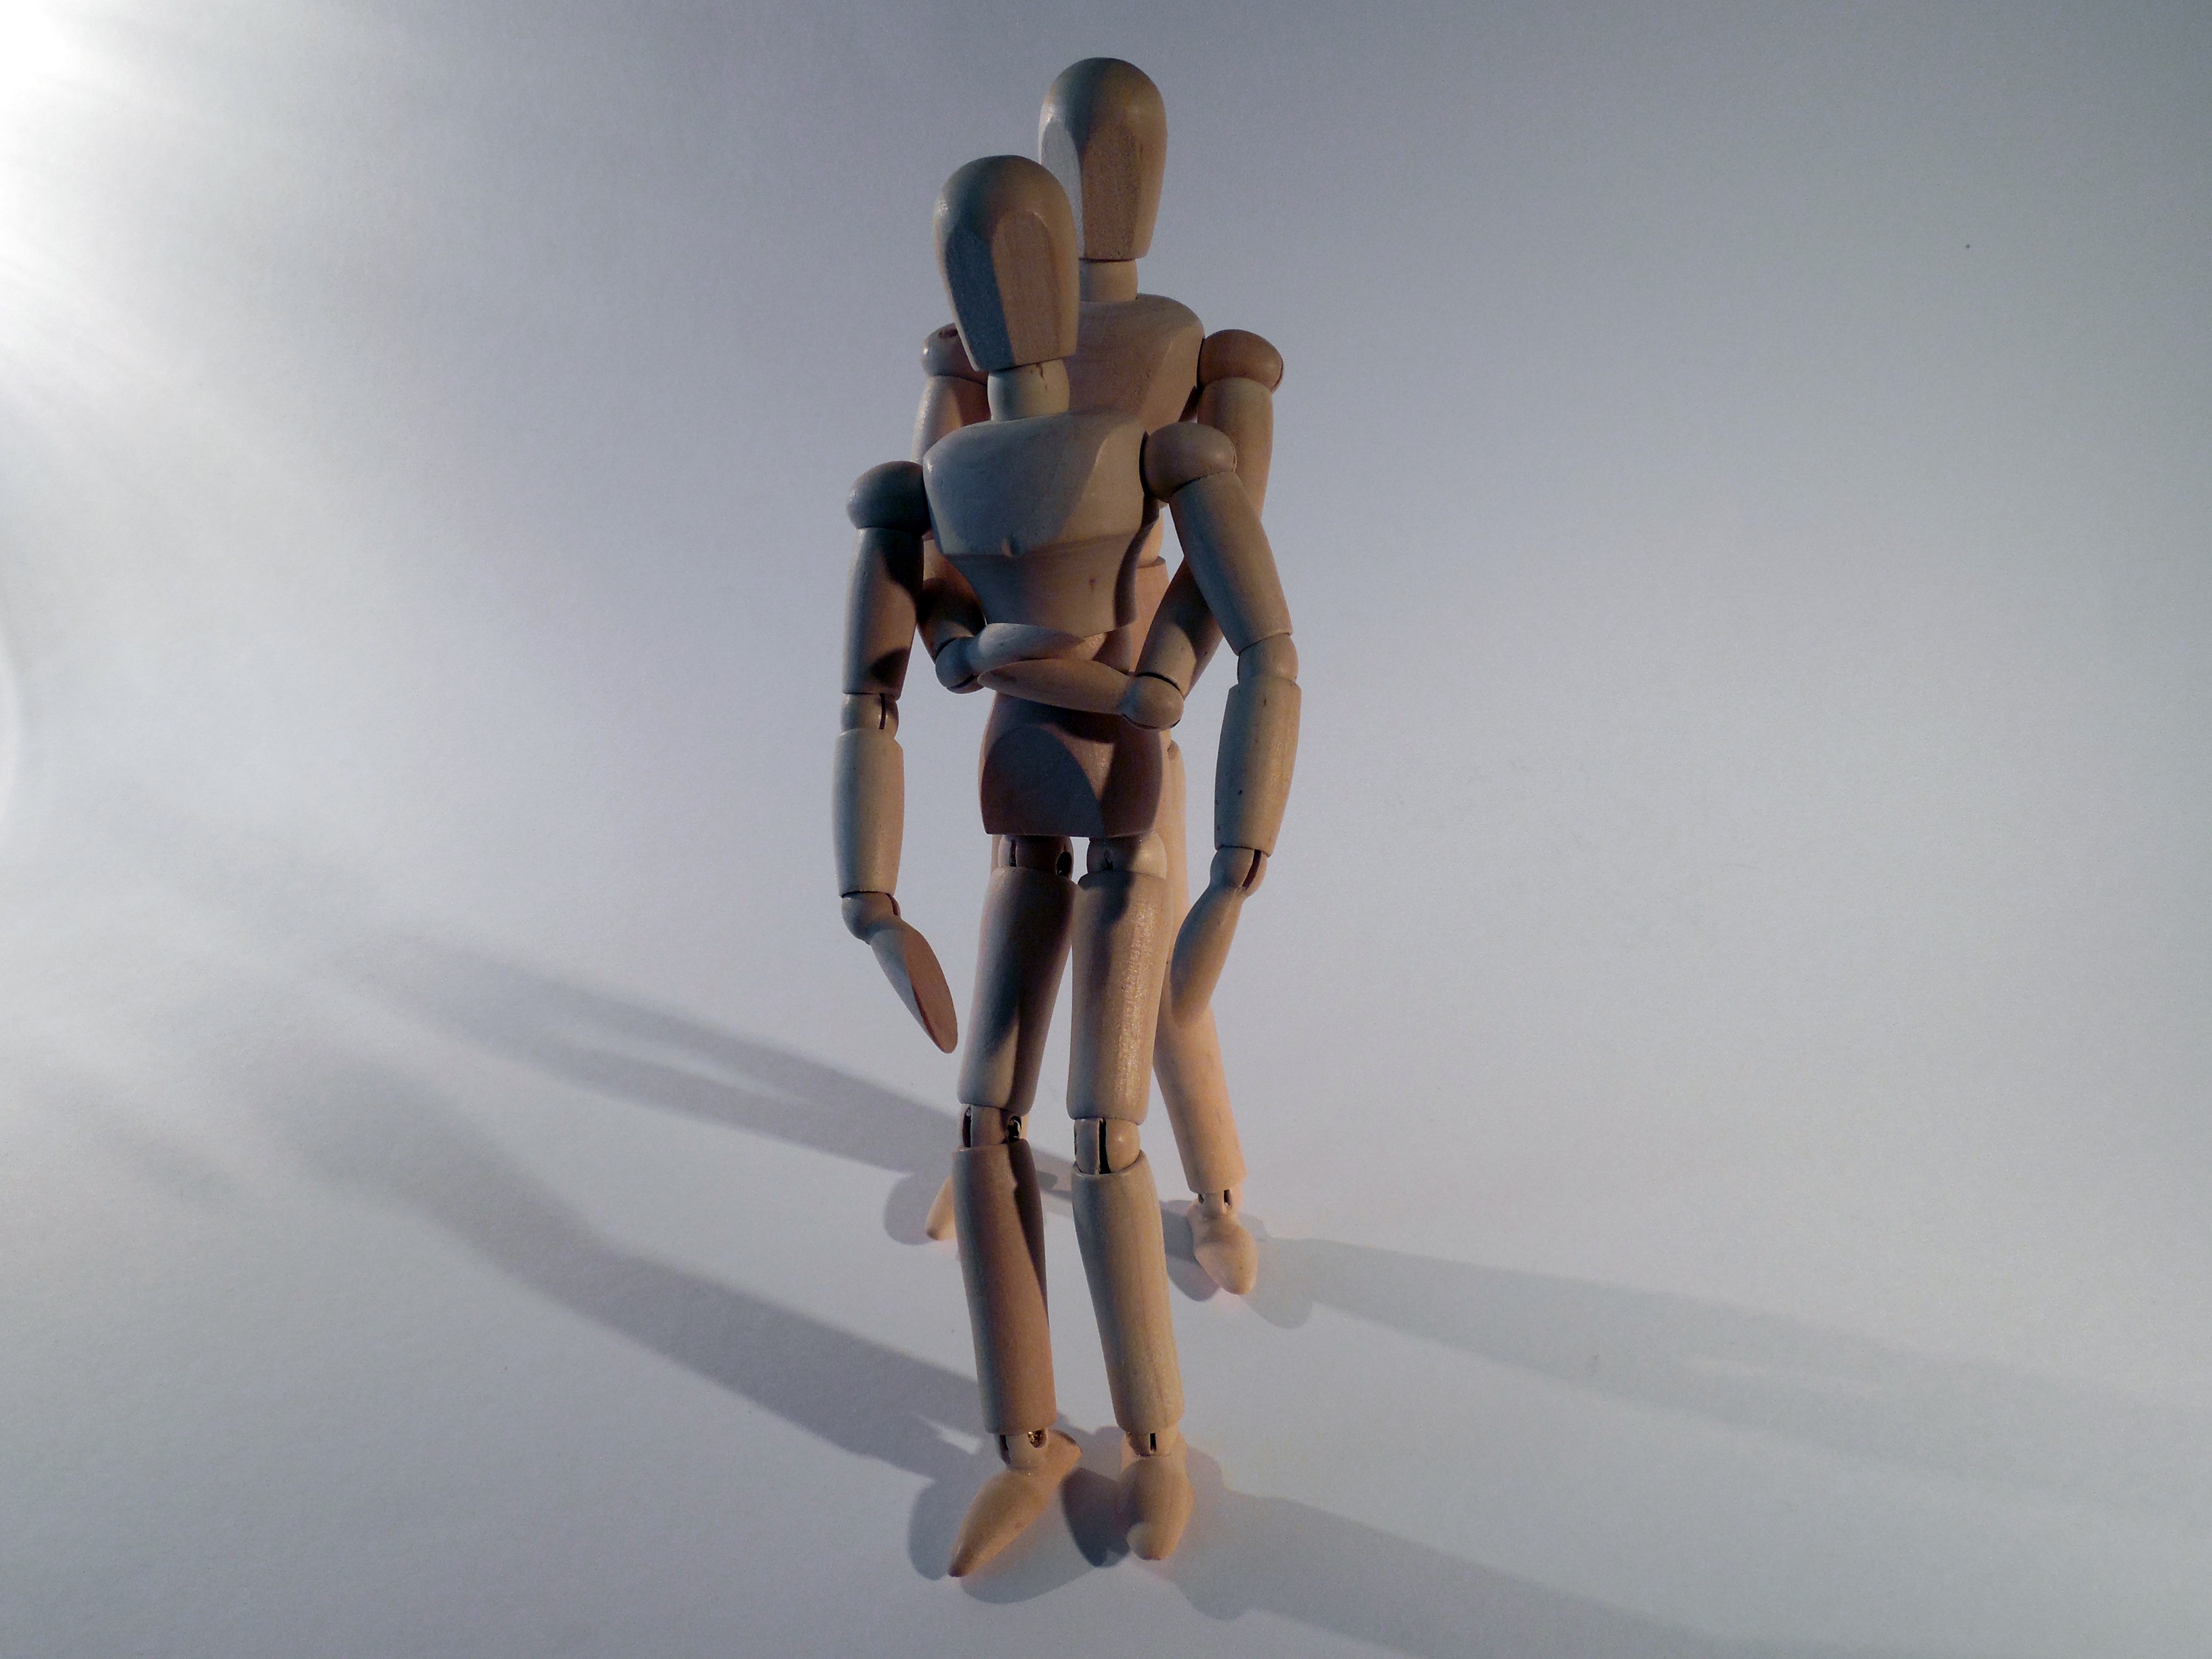
hand, model, spring, fashion, toy, handle, doll, figure, figurine, breathe, rescue, wood doll, photo shoot, first aid, secretly attacked, secretly, suffocate